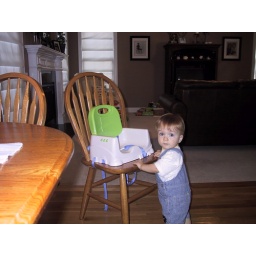
pushing the chair around the kitchen